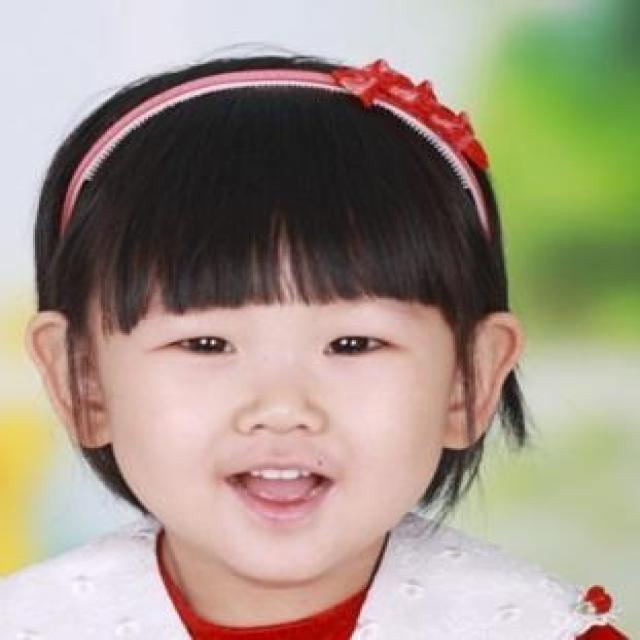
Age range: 0-12